Kipling (crater)

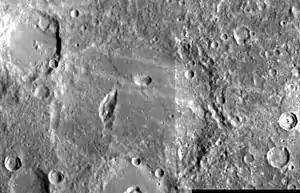
MESSENGER NAC mosaic of Kipling

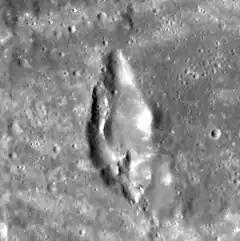
The larger of the two irregular depressions within Kipling crater

Kipling is a crater on Mercury. It has a diameter of 164 kilometers. Its name was adopted by the International Astronomical Union (IAU) in 2010. Kipling is named for the British author Rudyard Kipling, who lived from 1865 to 1936.